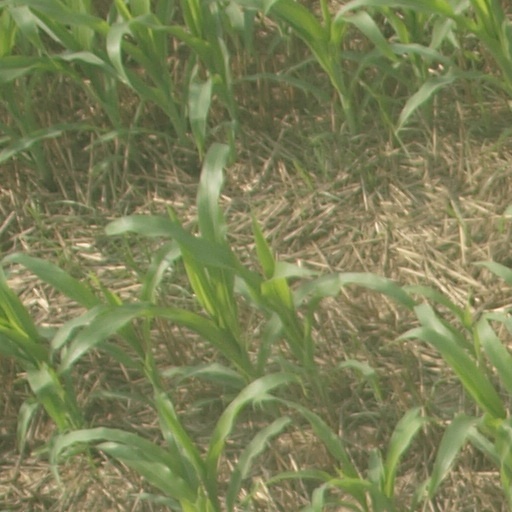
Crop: maize; corn